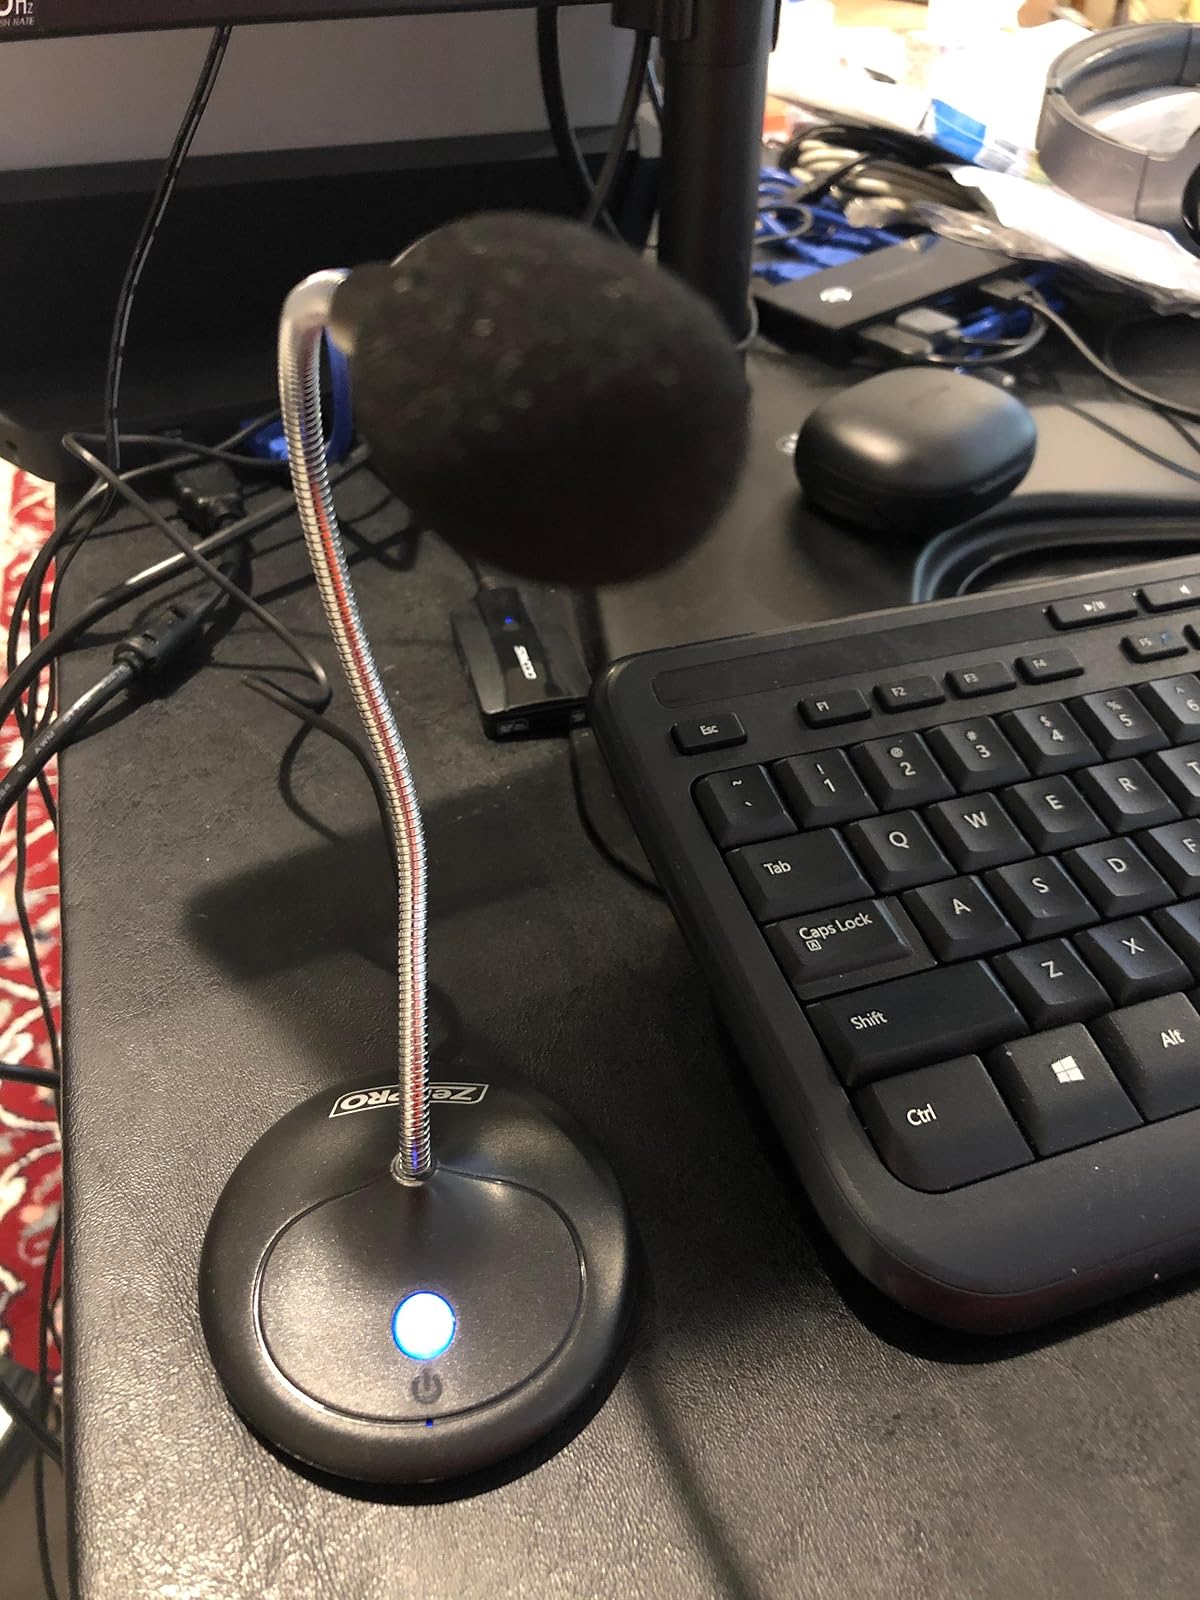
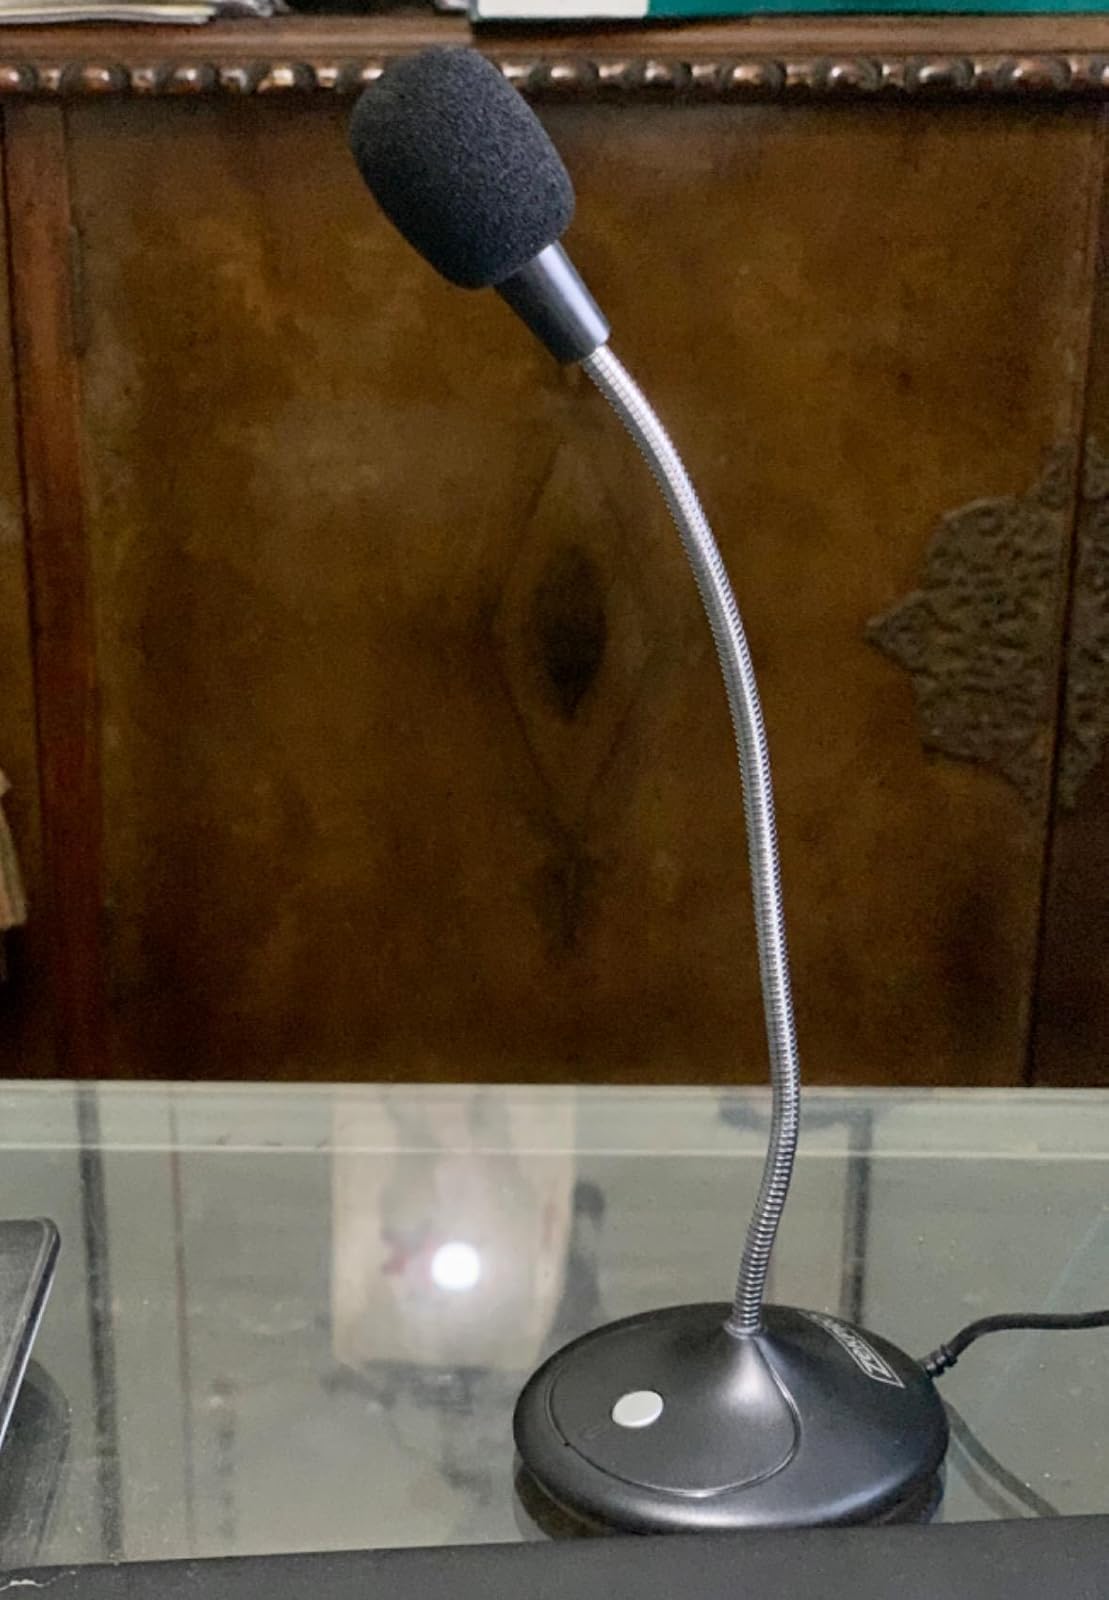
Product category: microphone
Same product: yes